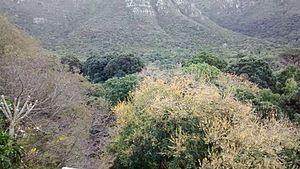
Canope d'une forêt d'afromontane, Le Cap, Afrique du Sud, août 2016
L'afromontane est une sous-région de l'écozone afrotropicale ; les espèces végétales et animales correspondantes sont communes aux montagnes d'Afrique et au sud de la péninsule arabique. Les régions d'afromontane d'Afrique sont discontinues, séparées par des basses-terres. On les appellent parfois « archipel d'afromontane » ou « archipel afromontagnard » car leur distribution géographique est similaire à celles de sky islands.